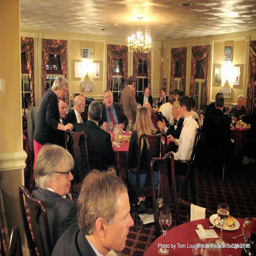
guests at the director 's dinner at the headquarters .